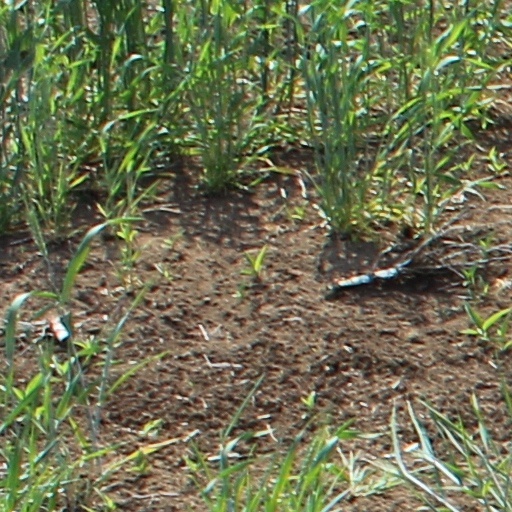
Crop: wheat